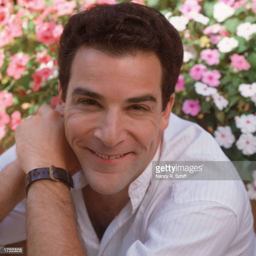
portrait of actors posing in front of a field of flowers